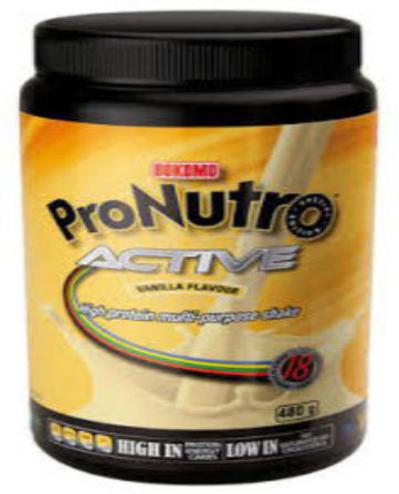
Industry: Food